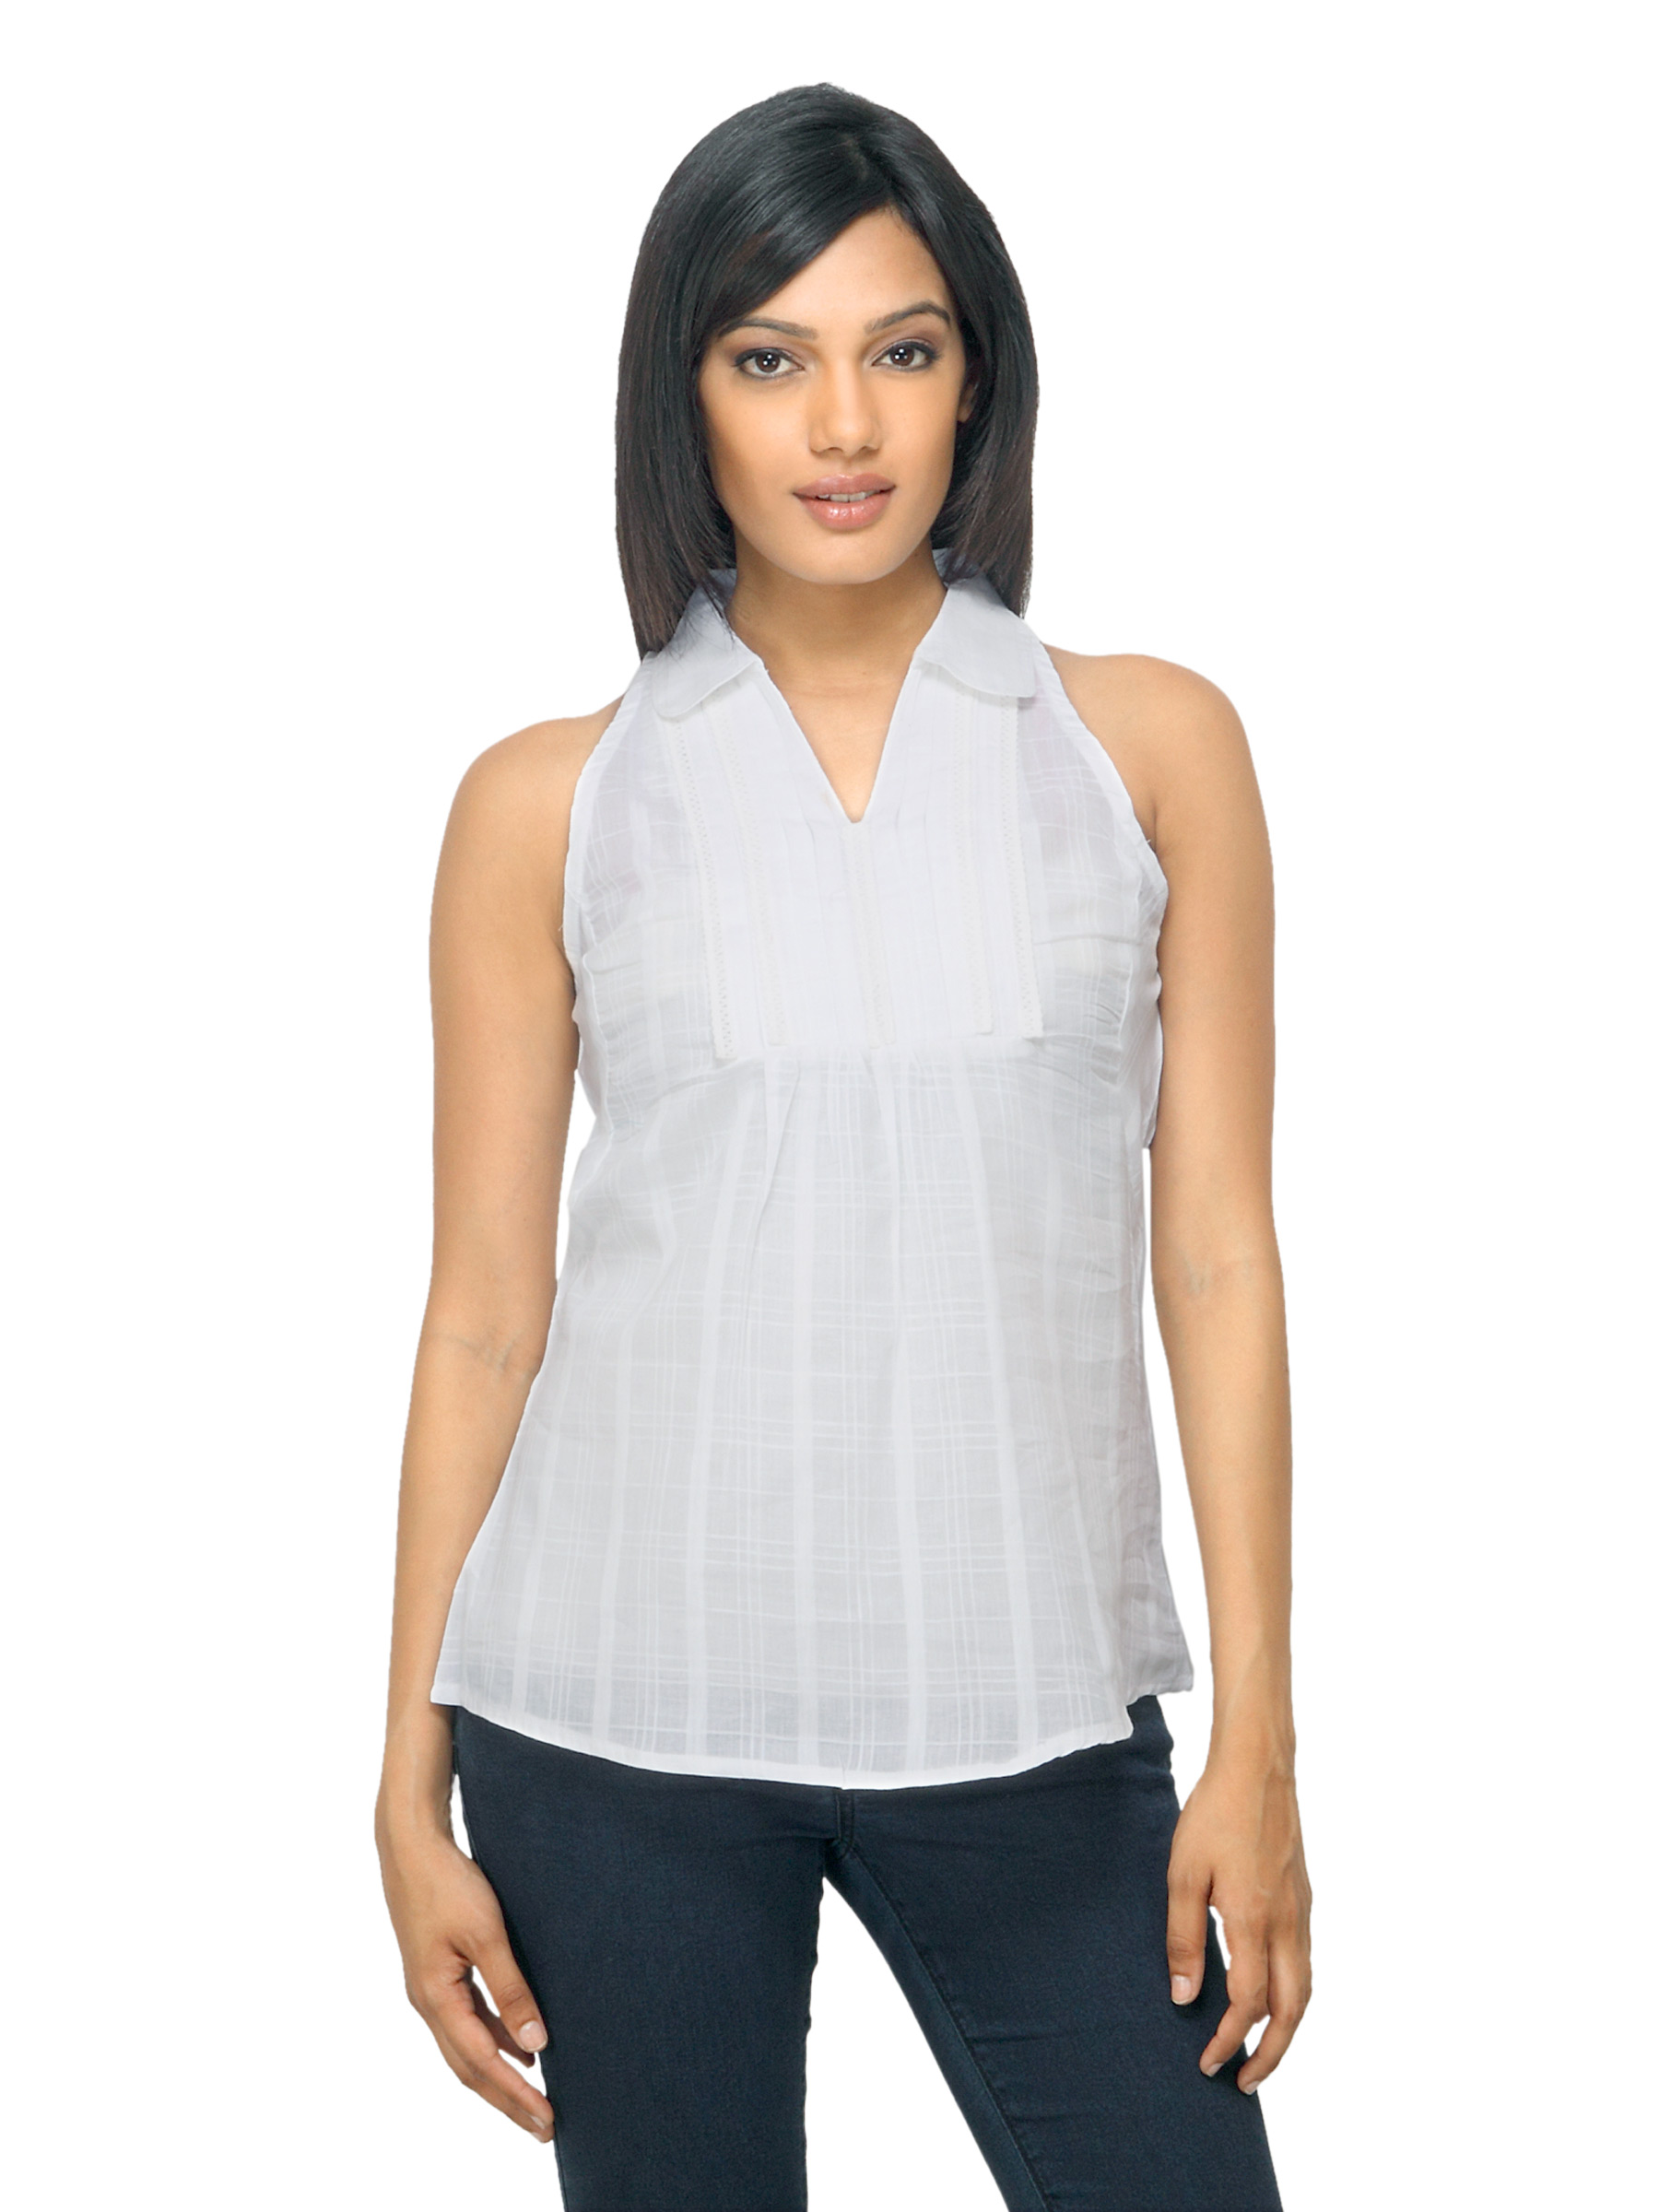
Sepia Women White Top
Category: Apparel / Topwear / Tops
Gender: Women
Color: White
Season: Summer 2012
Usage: Casual